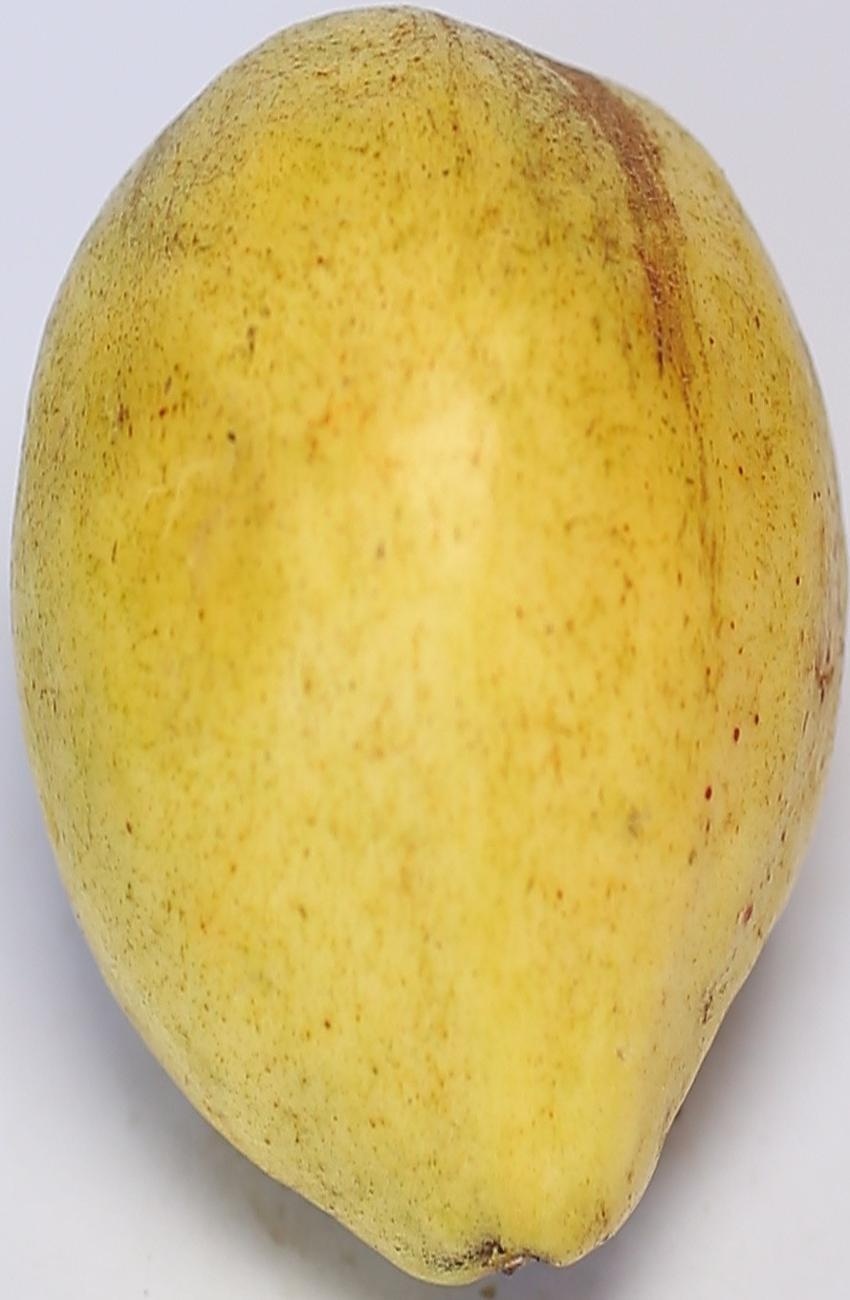
Maturity: ripe
Variety: riyali